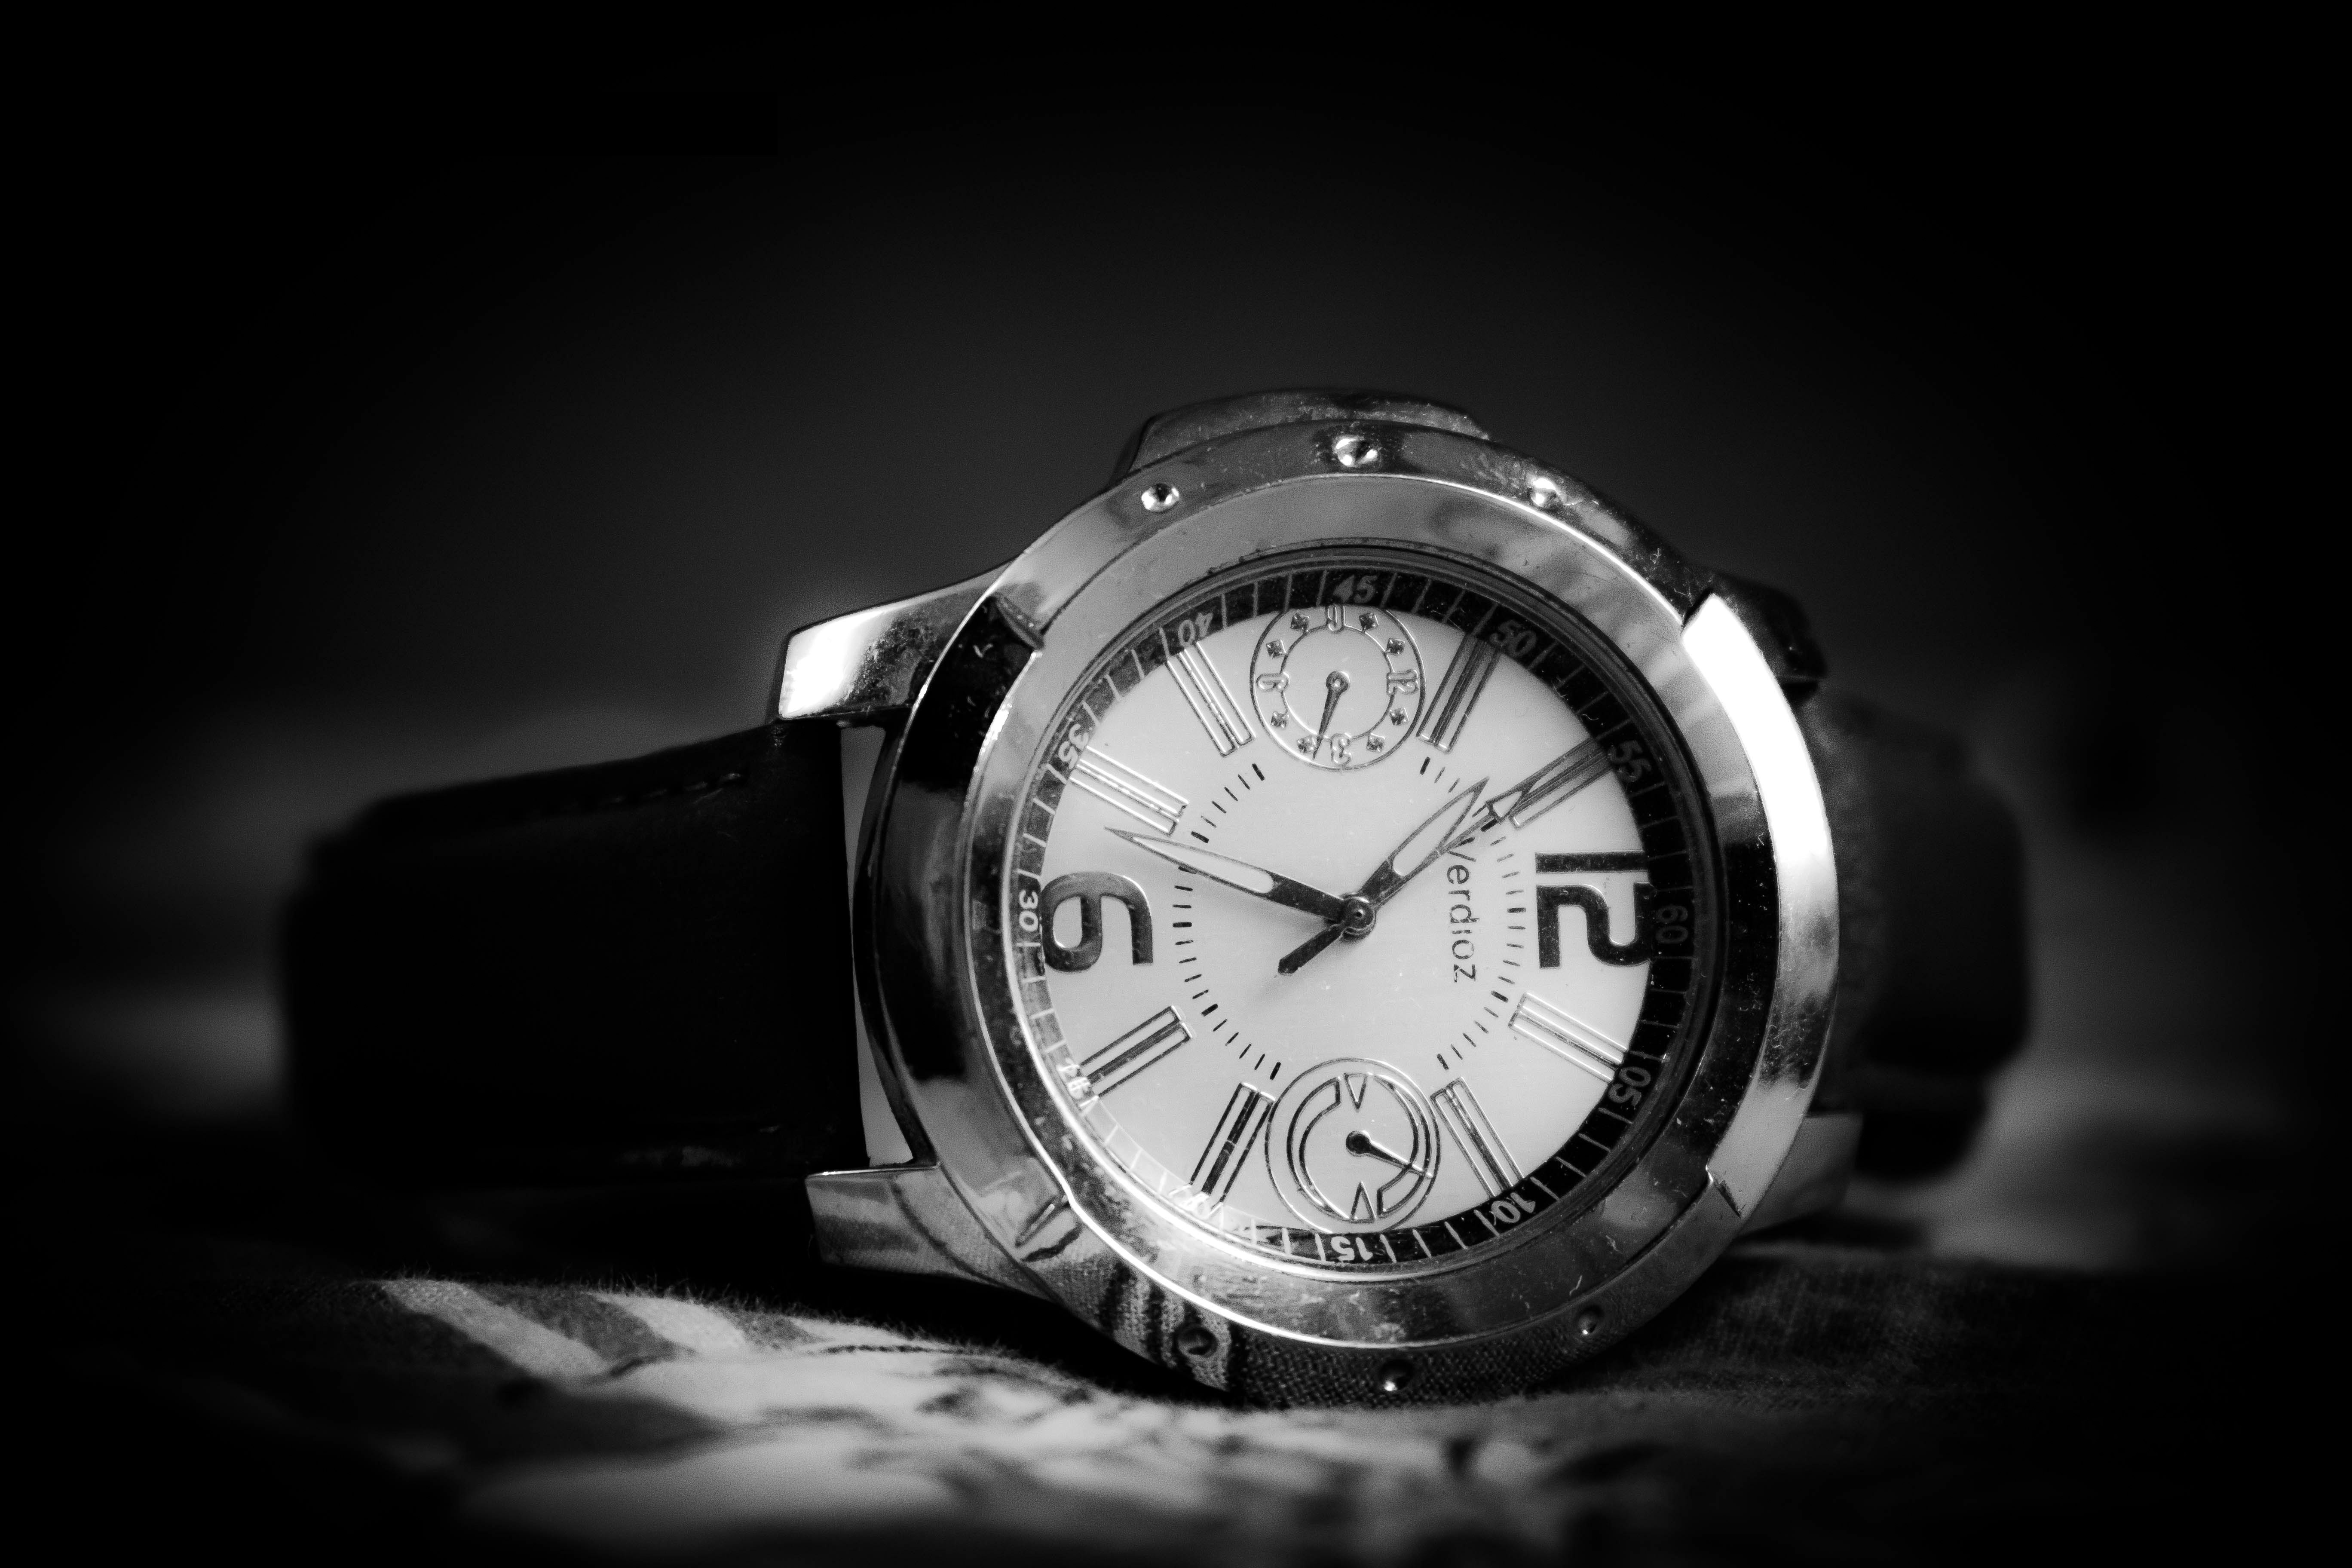
watch, hand, black and white, white, vintage, clock, time, number, analog, alarm clock, alarm, compass, black, monochrome, timepiece, minute, brand, timer, wristwatch, wrist, late, midnight, early, strap, pointer, appointment, deadline, monochrome photography, platinum